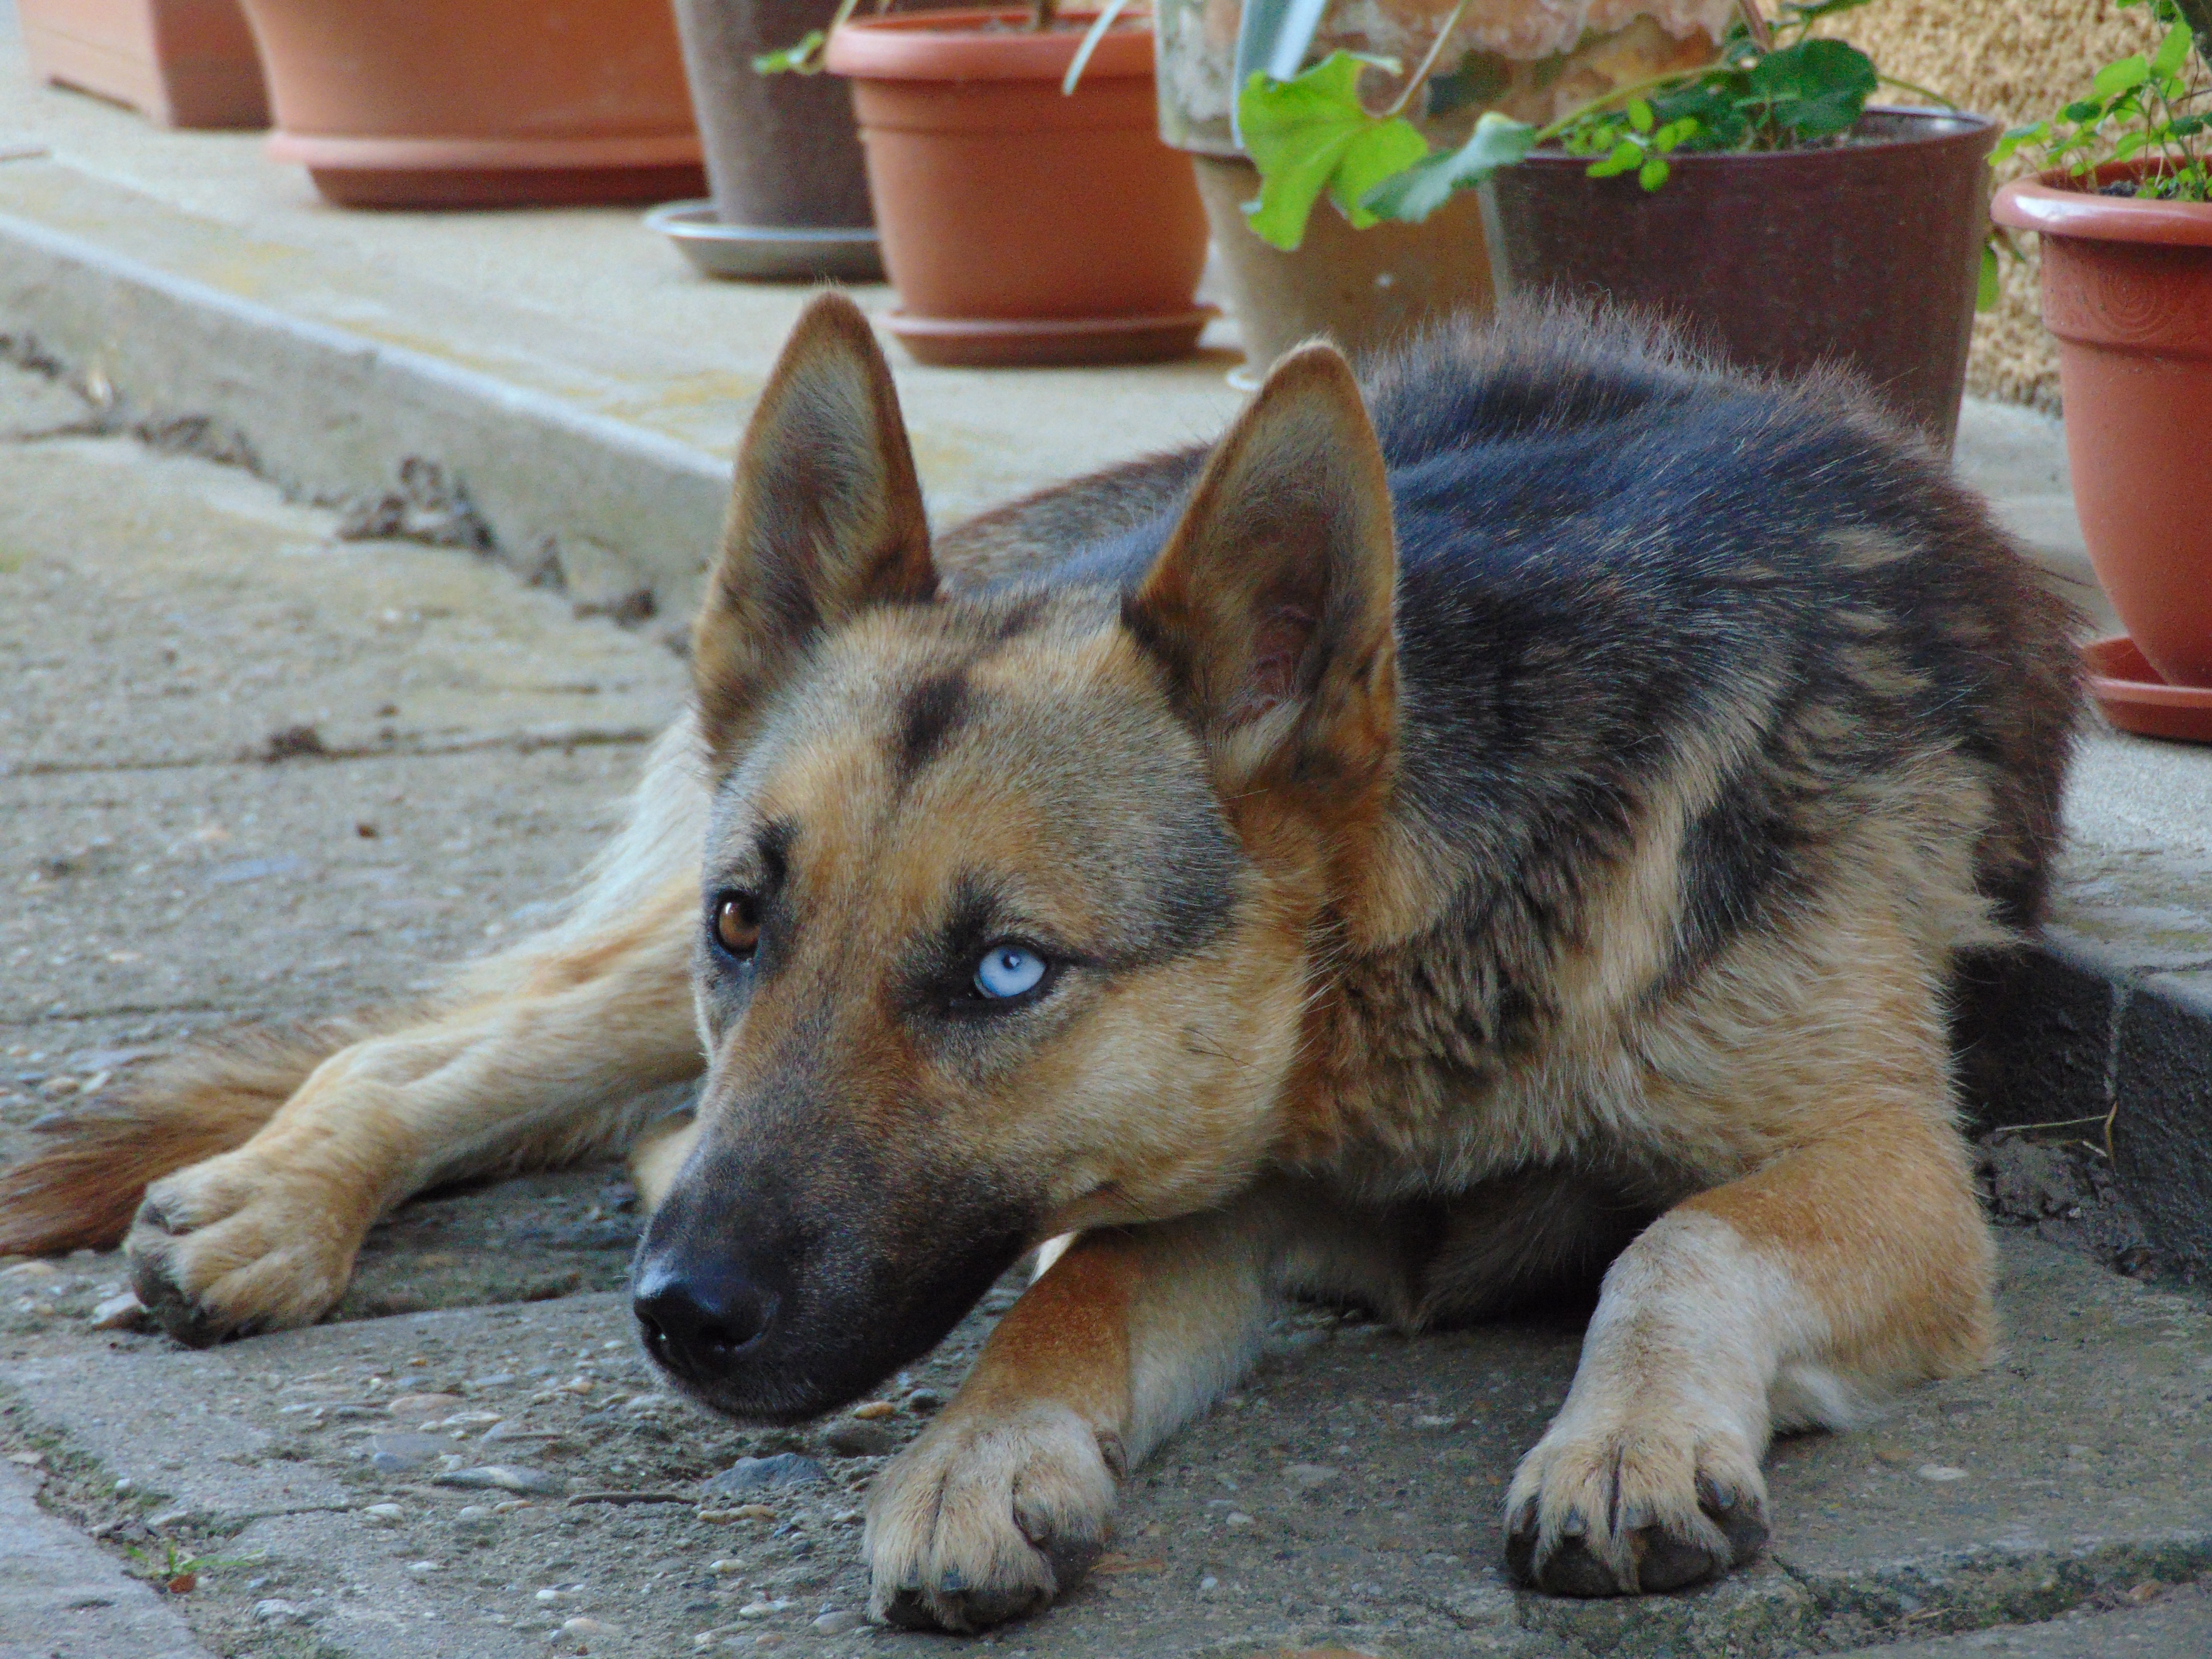
dog, animal, cute, canine, pet, mammal, german shepherd, blue eye, vertebrate, dog breed, old german shepherd dog, dog like mammal, saarloos wolfdog, wolfdog, czechoslovakian wolfdog, dog breed group, dog crossbreeds, shiloh shepherd dog, east european shepherd, german shepherd dog, tervuren